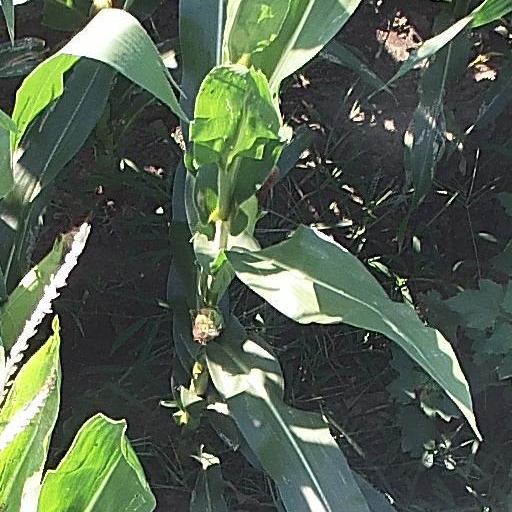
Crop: maize; corn